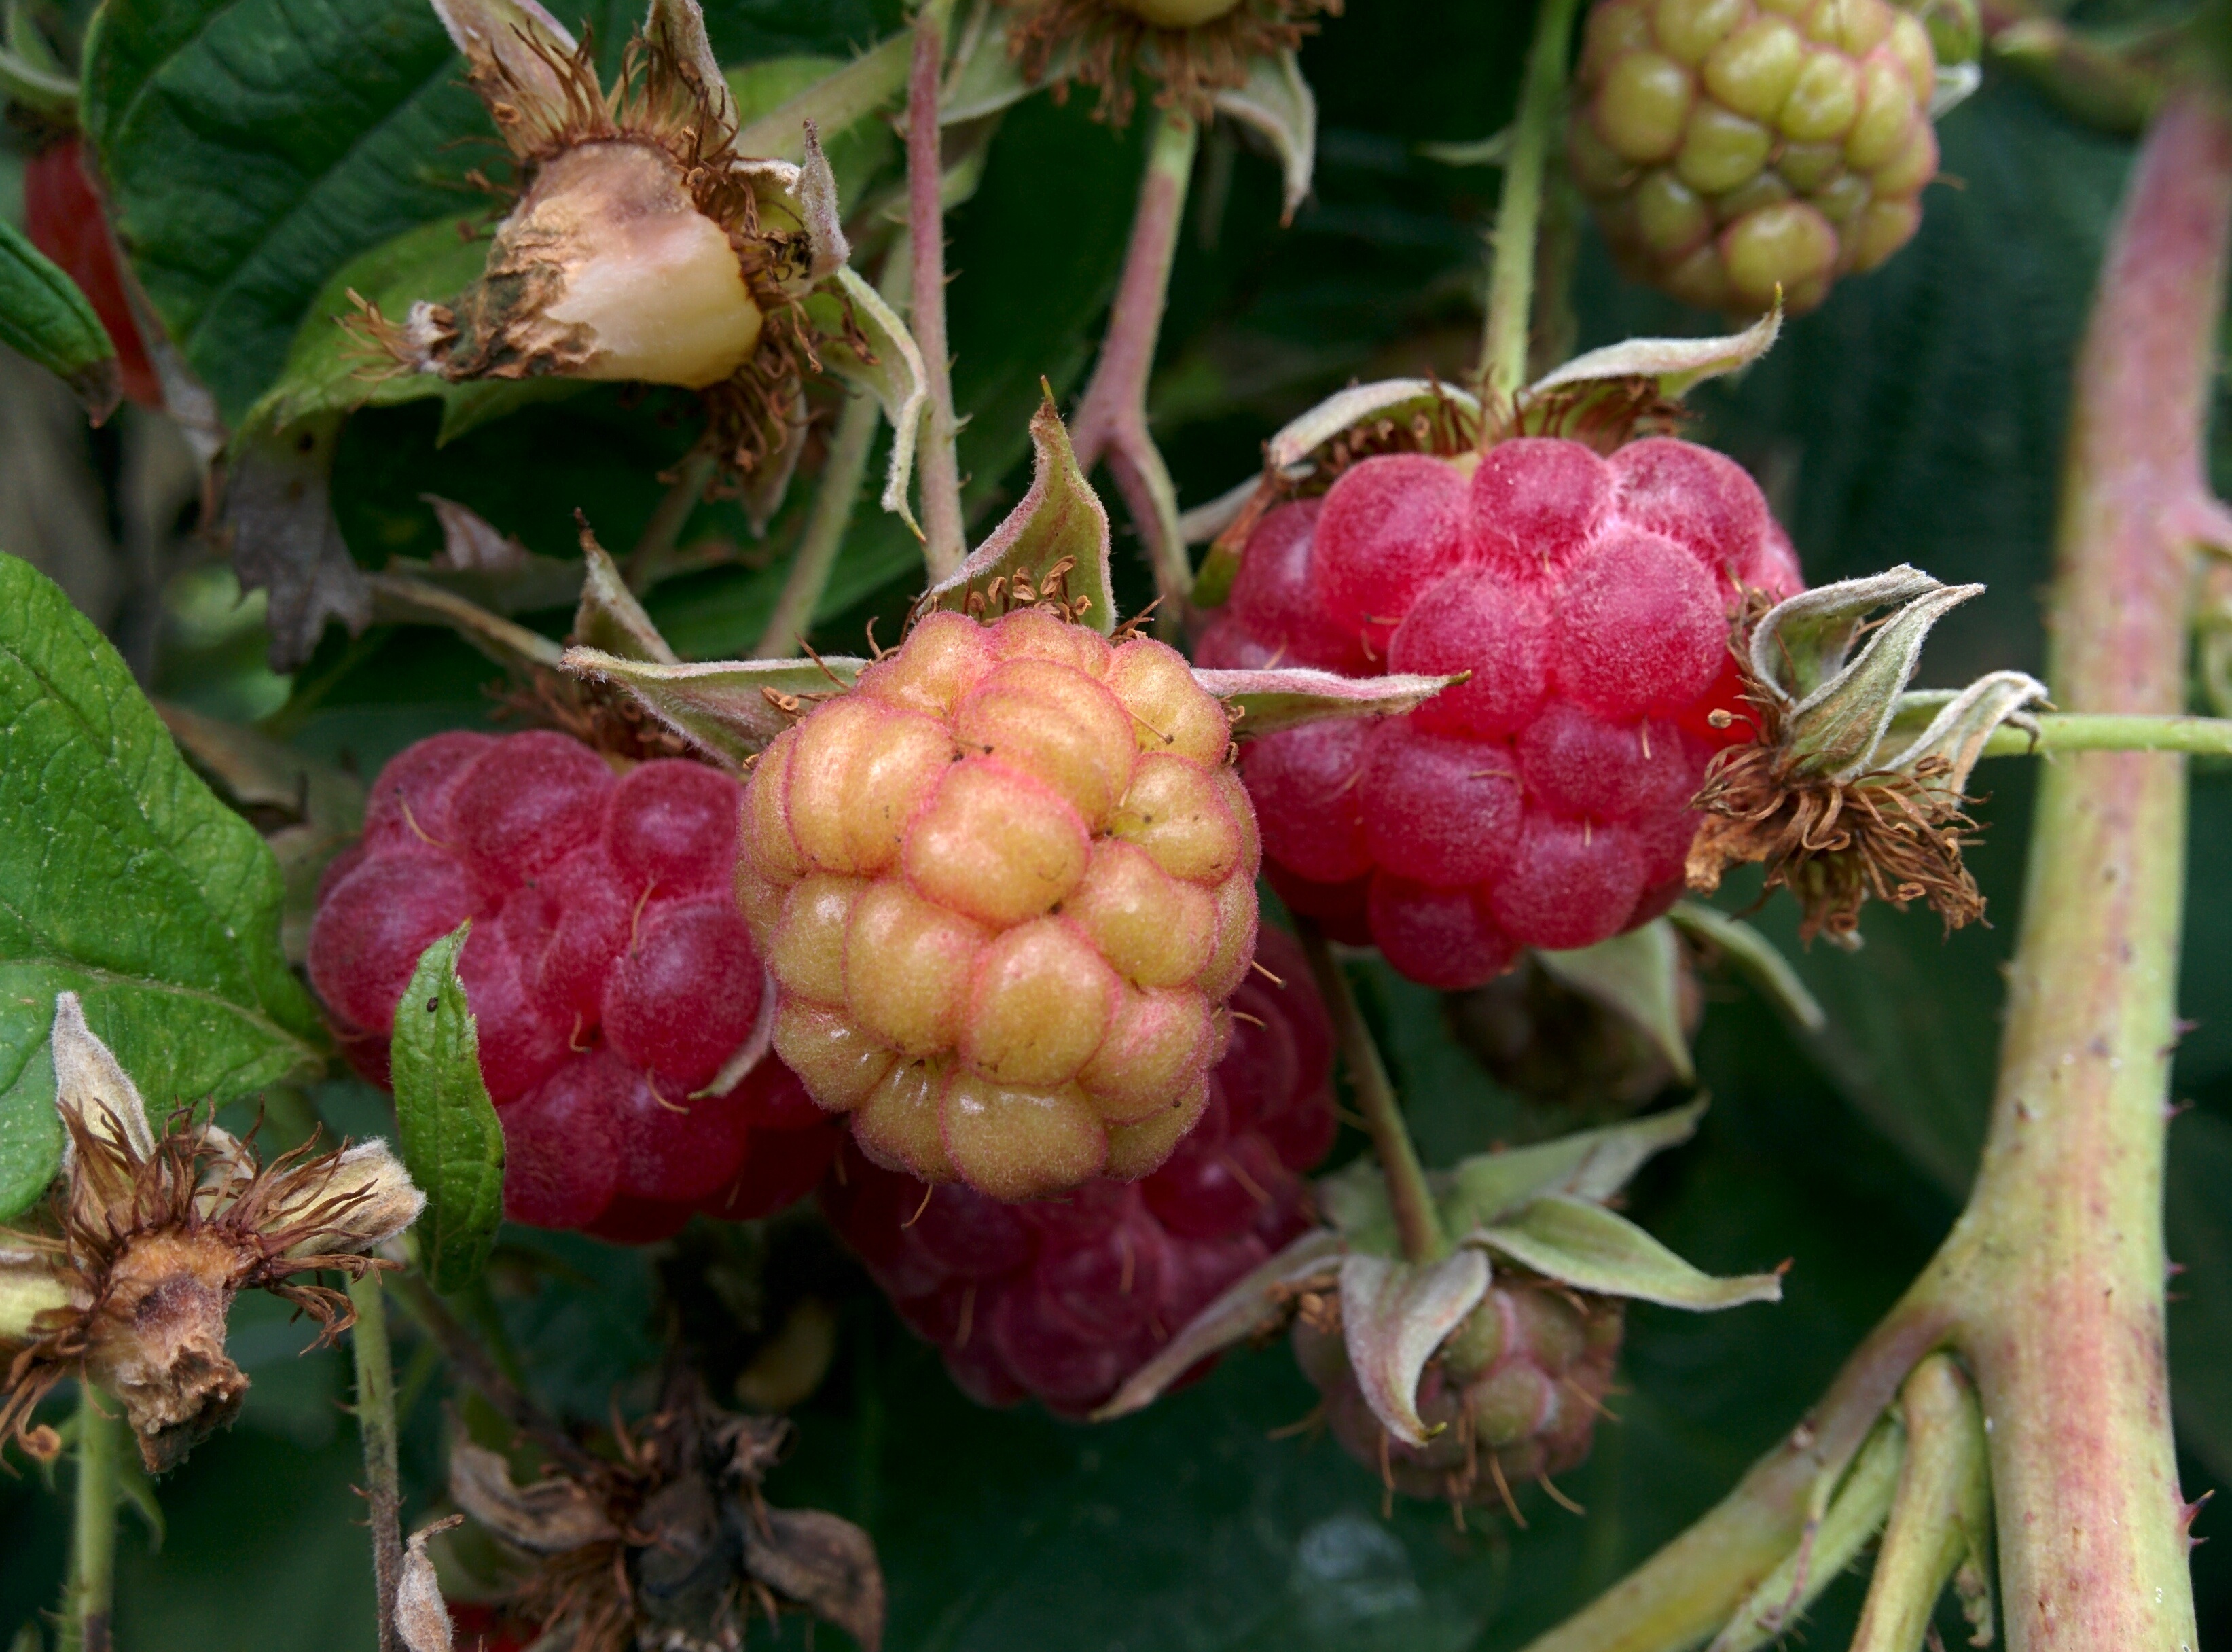
plant, raspberry, fruit, berry, flower, food, produce, evergreen, garden, closeup, shrub, dacha, flowering plant, berries of a raspberry, woody plant, land plant